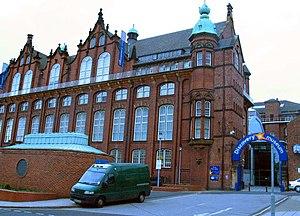
Cette liste des musées du Tyne and Wear, Angleterre contient des musées qui sont définis dans ce contexte comme des institutions qui recueillent et soignent des objets d'intérêt culturel, artistique, scientifique ou historique. leurs collections ou expositions connexes disponibles pour la consultation publique. Sont également inclus les galeries d'art à but non lucratif et les galeries d'art universitaires. Les musées qui n'existent que dans le cyberespace ne sont pas inclus.